Warsaw Ghetto Uprising

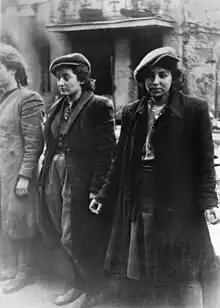
From right: Małka Zdrojewicz, Bluma and Rachela Wyszogrodzka captured after offering armed resistance.

The Warsaw Ghetto Uprising of 1943 took place over a year before the Warsaw uprising of 1944. The ghetto had been destroyed by the time of the general uprising in the city, which was part of the Operation Tempest, a nationwide insurrection plan. During the Warsaw Uprising, the Polish Home Army's Battalion Zośka was able to rescue 380 Jewish prisoners (mostly foreign) held in the concentration camp "Gęsiówka" set up by the Germans in an area adjacent to the ruins of former ghetto. These prisoners had been brought from Auschwitz and forced to clear the remains of the ghetto. A few small groups of ghetto residents also managed to survive in the undetected "bunkers" and to eventually reach the "Aryan side". Several hundred survivors from the first uprising took part in the later uprising (mostly in non-combat roles such as logistics and maintenance, due to their physical state and general shortage of arms), joining the ranks of the Polish Home Army and the Armia Ludowa. According to Samuel Krakowski from the Jewish Historical Institute, "The Warsaw Ghetto Uprising had a real influence ... in encouraging the activity of the Polish underground."